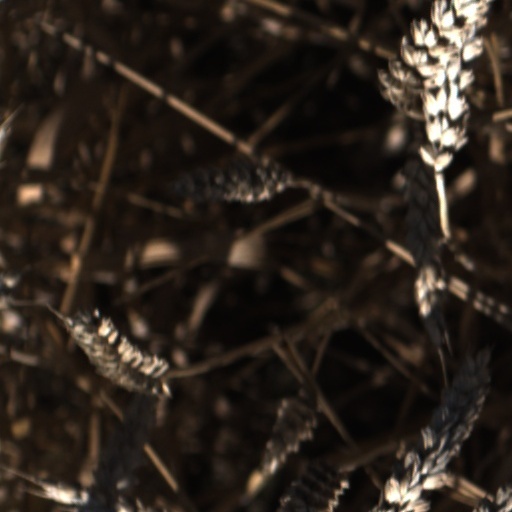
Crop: wheat